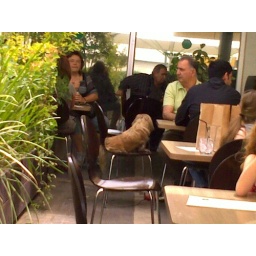
a dog sitting on a chair in a Beta-Cafe, Ramat-Aviv